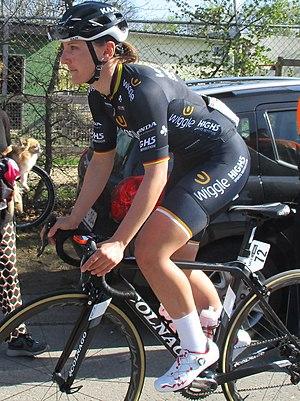
La Saison 2018 de l'équipe Wiggle High 5 est la sixième de la formation. L'effectif est grandement remanié. Le principal départ est celui de la sprinteuse belge Jolien D'Hoore. Elle est remplacée par Kirsten Wild. Lisa Brennauer, ancienne championne du monde du contre-la-montre, rejoint également l'équipe tandis que la sprinteuse italienne Giorgia Bronzini la quitte.